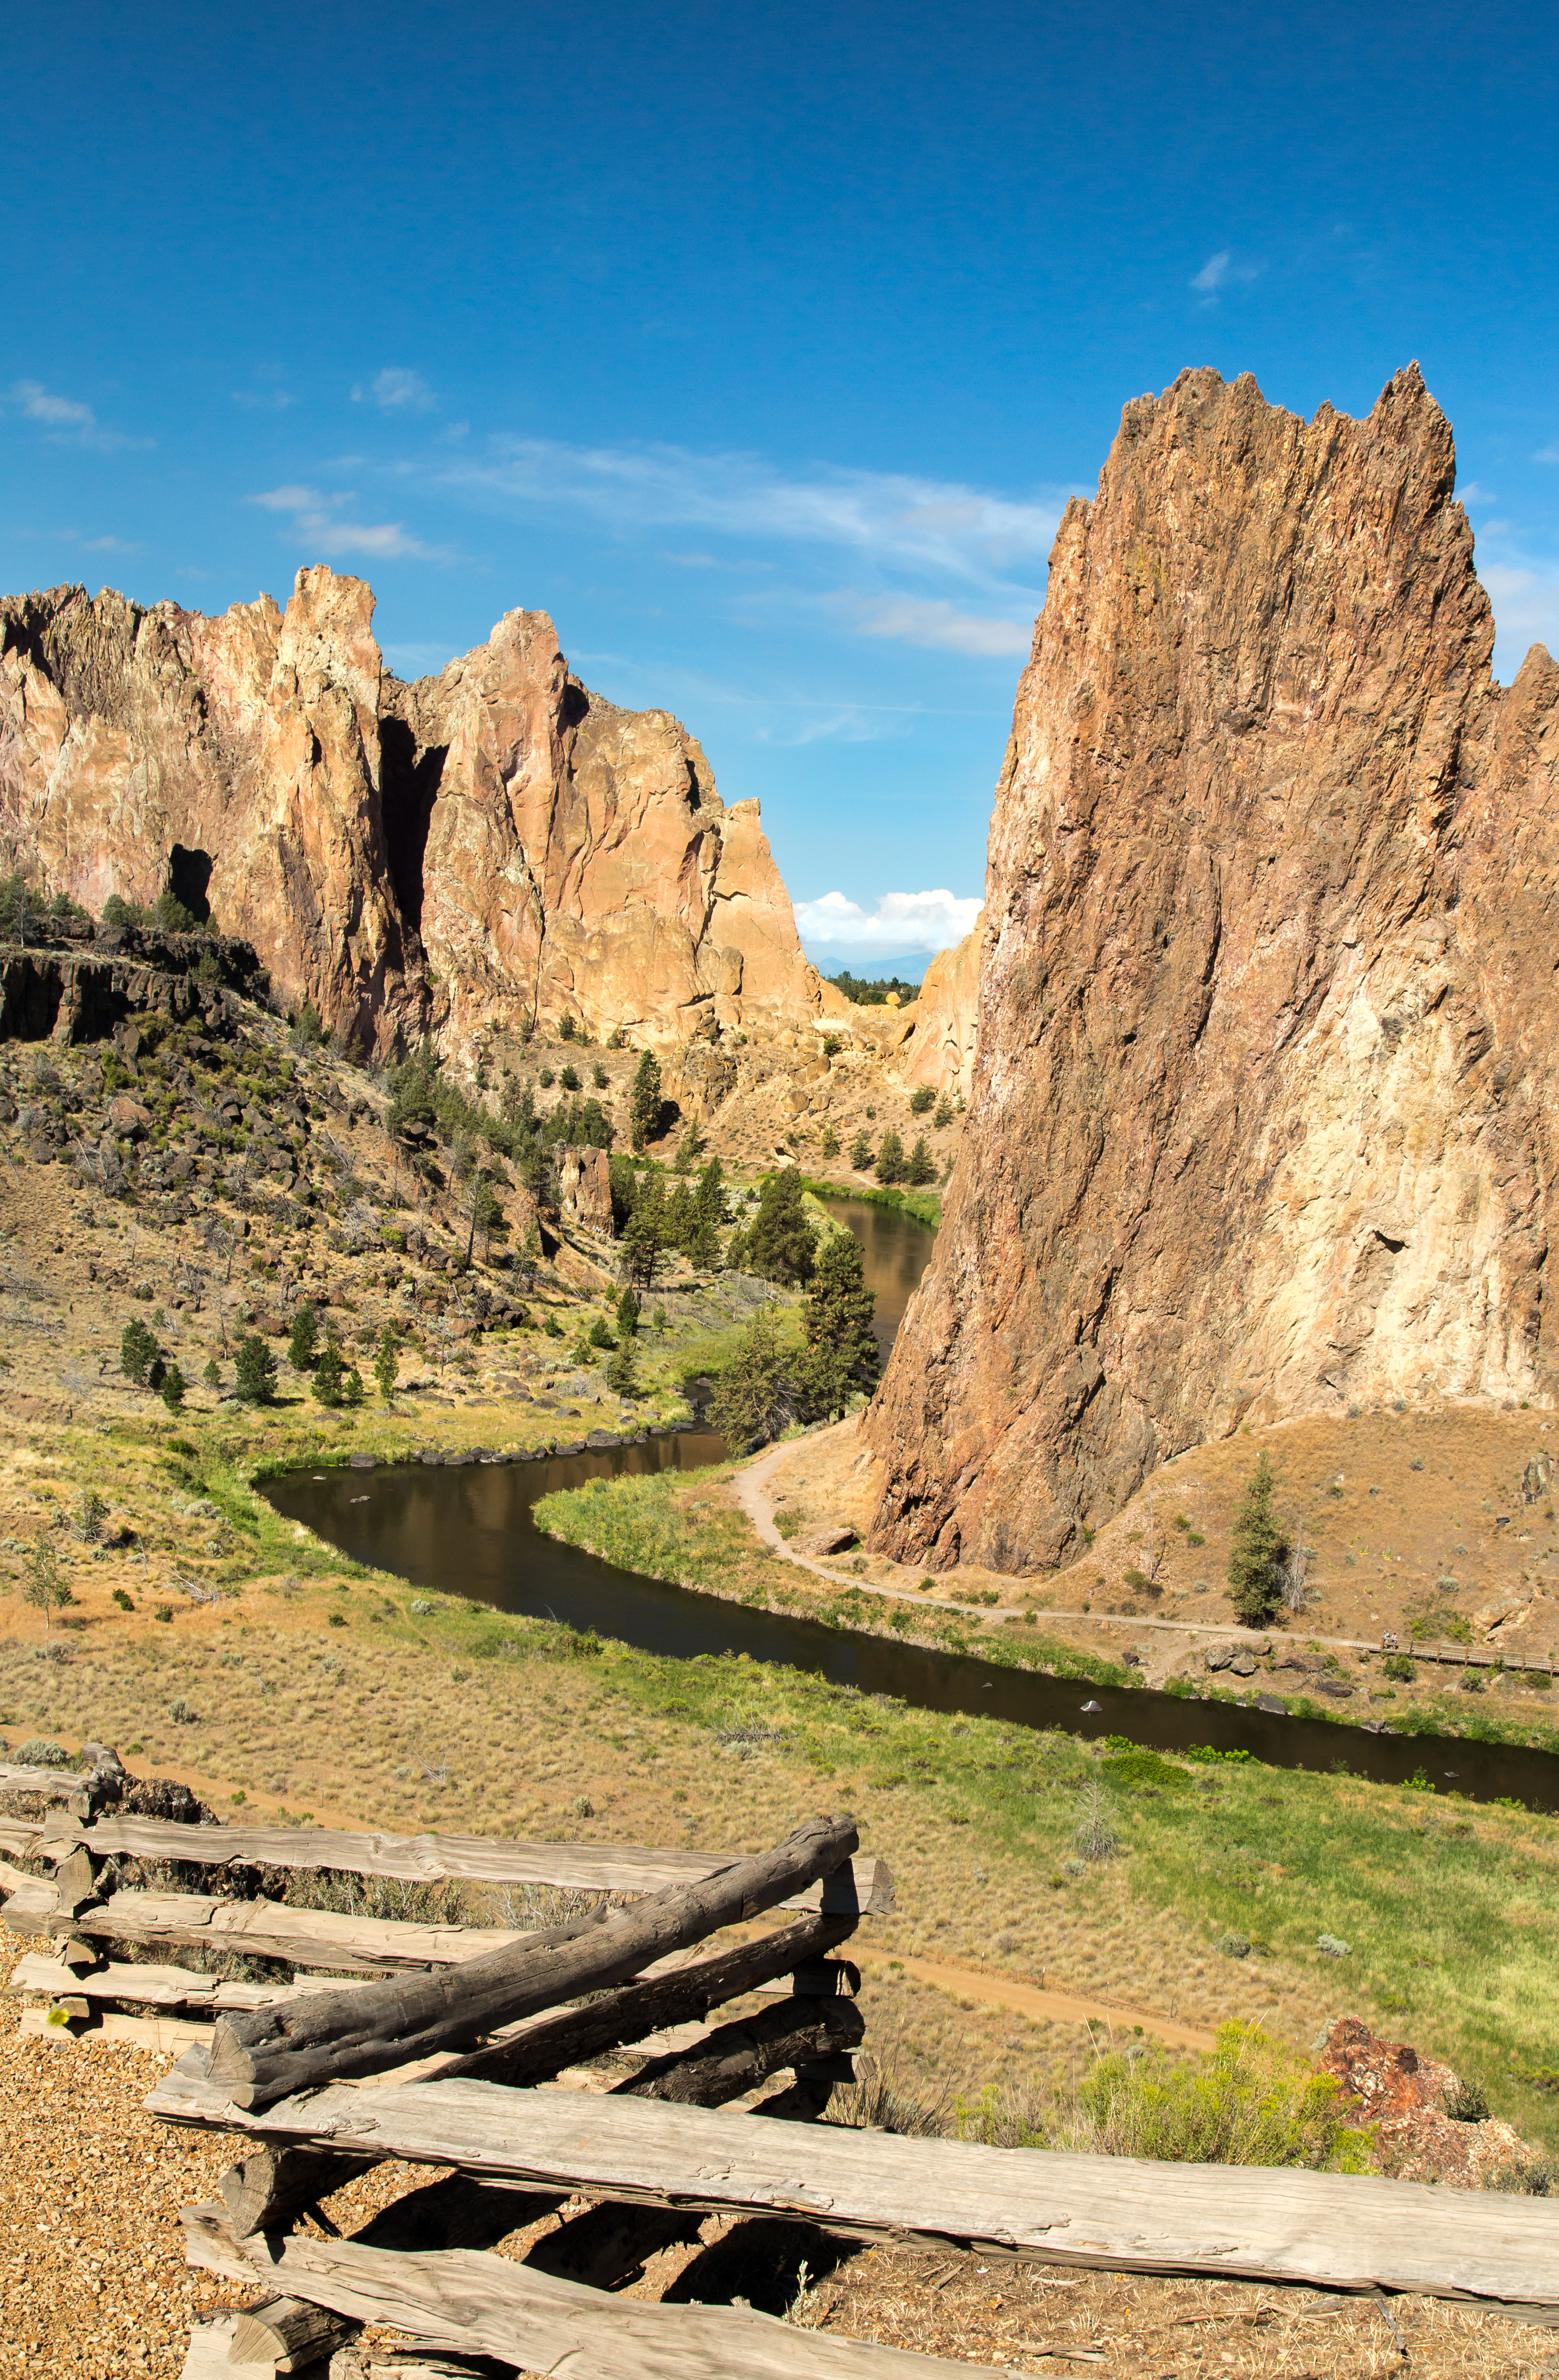
landscape, rock, mountain, fence, trail, valley, formation, cliff, arch, park, scenery, canyon, terrain, national park, rocks, geology, rockclimbing, cliffs, badlands, plateau, vertical, hff, wadi, oregon, highdesert, landform, smithrock, crookedriver, ancient history, geographical feature, mountainous landforms